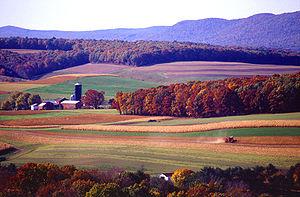
Le mot nature est un terme polysémique : il peut signifier la composition et la matière d'une chose, l'origine et le devenir d'une chose, l'ensemble du réel indépendant de la culture humaine, ou l'ensemble des systèmes et des phénomènes naturels.